Monterrey Institute of Technology and Higher Education

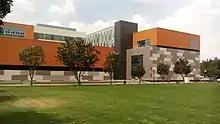
ITESM campus Guadalajara.

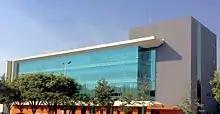
Ignacio A. Santos School of Medicine, in the Guadalajara Campus

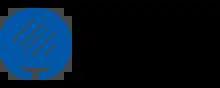
TecSalud TecSalud.

The Ignacio A. Santos School of Medicine (Escuela de Medicina Ignacio A. Santos, aka: EMIS) is the medical school division of the Monterrey Institute of Technology and Higher Education (ITESM). Established in 1978 in Monterrey, Mexico.